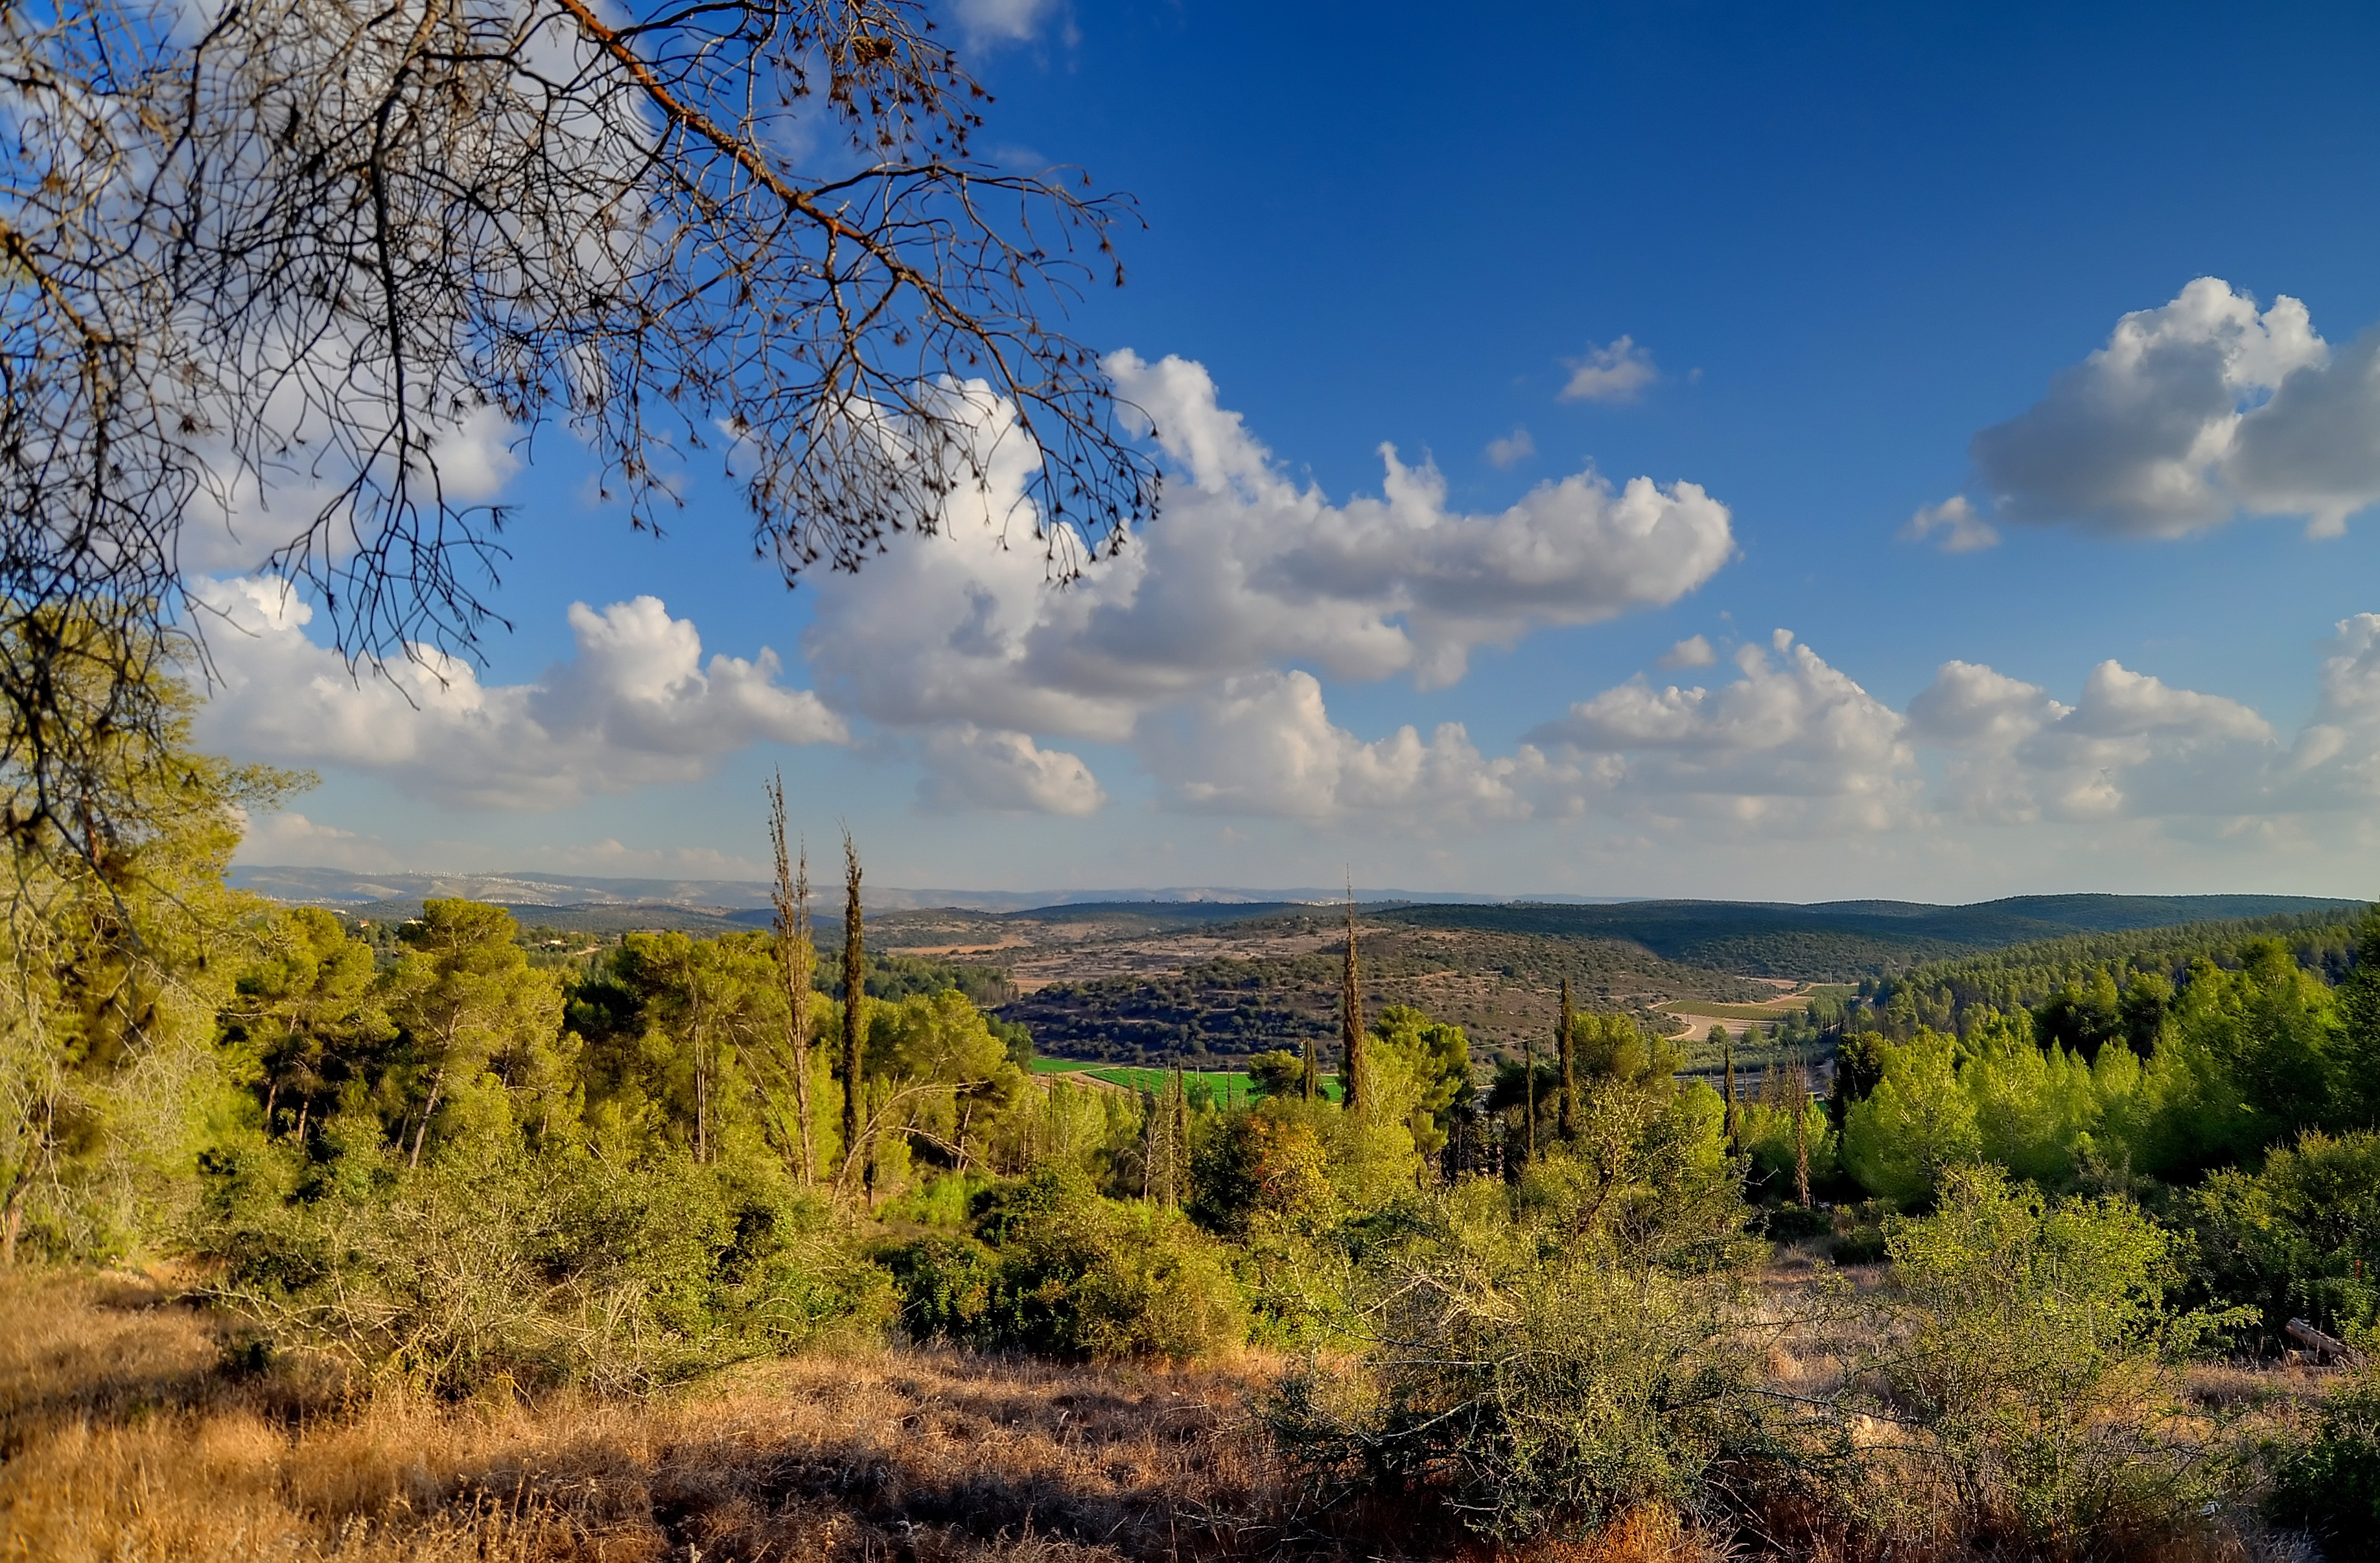
landscape, tree, nature, forest, grass, wilderness, mountain, cloud, plant, sky, field, meadow, morning, leaf, hill, flower, summer, autumn, nikon, woods, clouds, prime, tamron, d5100, habitat, end, ecosystem, israel, 1750mm, rural area, natural environment, geographical feature, woody plant